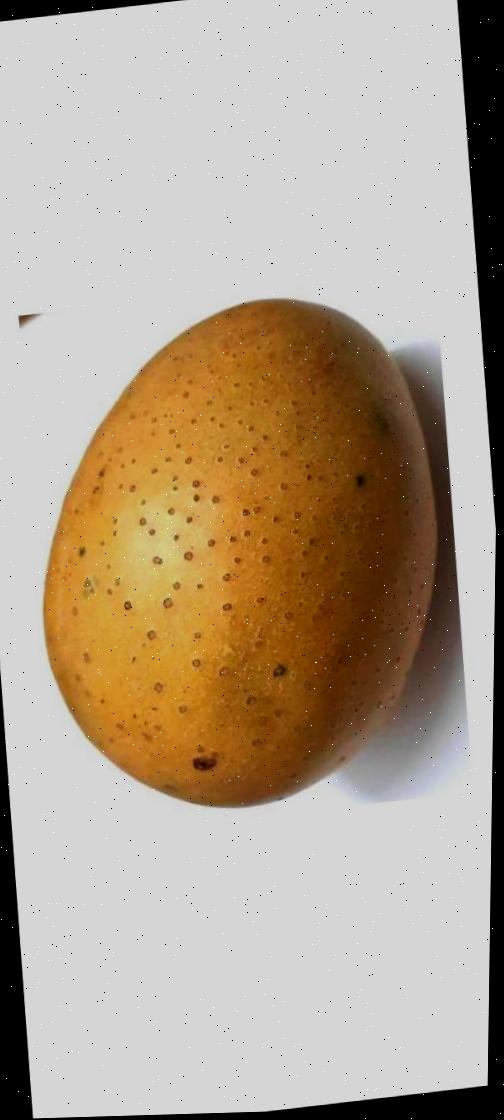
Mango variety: Gourmoti